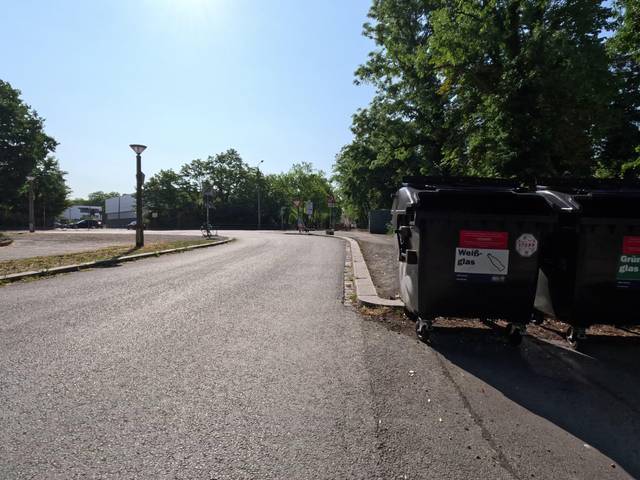
Region: Germany
Coordinates: 51.327, 12.364